Dmitry Troshchinsky

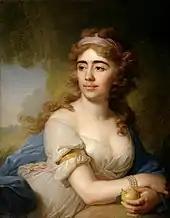
Skobeeva (her name is unknown) – daughter of the Kronstadt sailor, pupil and favorite of Dmitry Troshchinsky

Troshchinsky held the post of Minister of Allotments from 1802 to 1806, then he retired and moved to live in the village of Kibintsy, Mirgorod Uyezd. The Poltava nobility chose him as the provincial marshal.